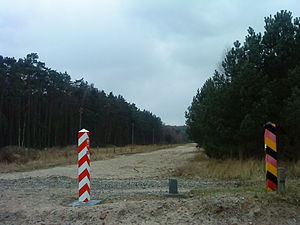
Fordrivelsen af tyskere efter 2. verdenskrig / Fordrivelser efter Nazitysklands nederlag
Oder-Neisselinjen, Tysklands østgrænse siden 1945.
Ved 2. verdenskrigs slutning flygtede eller udvistes hovedparten af de tyske befolkningsgrupper i områder uden for det nuværende Tysklands og Østrigs grænser. Det drejede sig især om for det første tidligere tyske områder, som blev annekteret at Polen og Sovjetunionen efter krigen – Østlige Brandenburg, Østpreussen og det meste af Pommern og Schlesien, for det andet om Tjekkoslovakiet, som blev genskabt ud fra det tidligere tjekkoslovakiske område, som havde været besat under krigen, og Sudeterlandet, som var blevet annekteret af Tyskland i 1938, og for det tredje om de tidligere polske områder, som var blevet annekteret eller besat af Tyskland under krigen. For det fjerde drejede det sig om Ungarn, Rumænien, nordlige Jugoslavien og andre stater i Central- og Østeuropa.